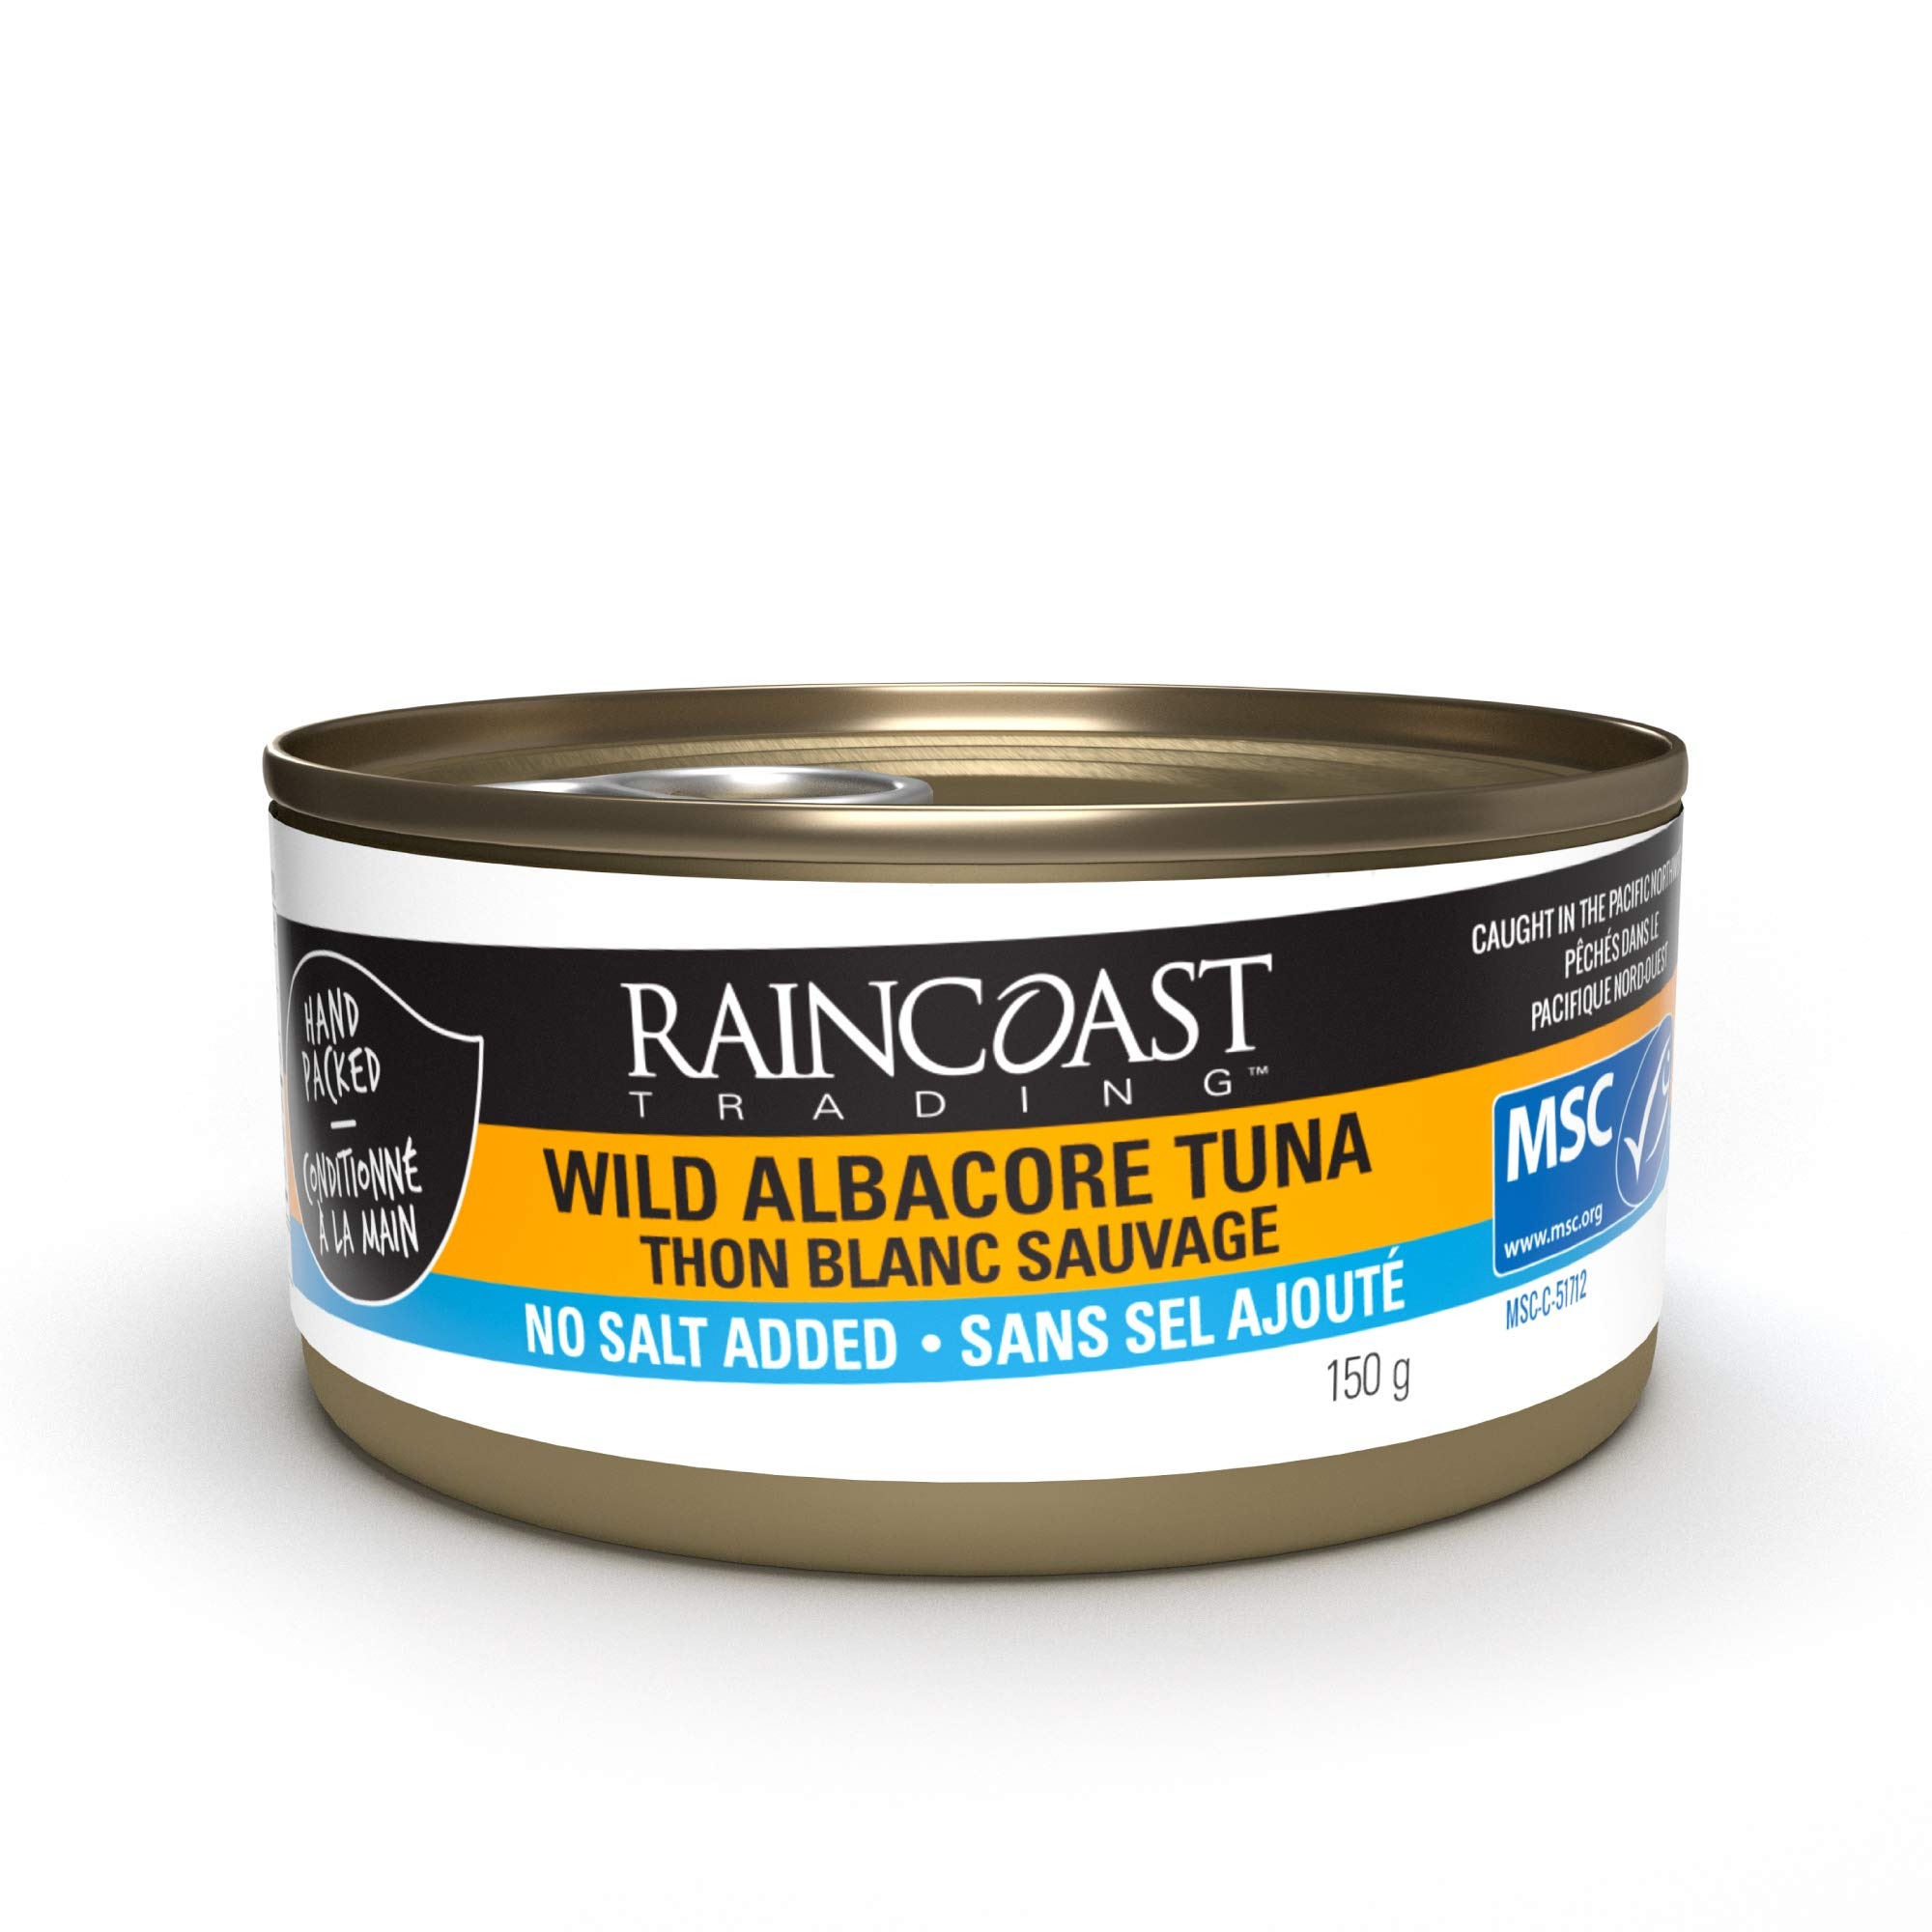
Item Name: Raincoast Trading Solid White Albacore Tuna - No Salt, 150g (Pack of 12)
Bullet Point 1: SUSTAINABLE WILD TUNA: Raincoast Trading tuna is responsibly sourced and is pole and line caught from the Pacific Northwest. Raincoast Trading products are 100% traceable from can to boat.
Bullet Point 2: HEALTHY FOR YOU: Fish is rich in Omega 3 fatty acids and healthy protein which supports brain development, heart and overall health. Tuna is a great source of protein and is keto and paleo friendly.
Bullet Point 3: ALL NATURAL & TASTY: Our canned tuna is just tuna. No oil or water added to our products. Just great tasting fish.
Bullet Point 4: NO DRAIN TUNA: With no oil or water added, our canned tuna doesn’t need to be drained. Just peel back the lid on our BPA free cans, and enjoy our delicious tuna wherever you go. Perfect for home, office, school meals and snacks.
Bullet Point 5: CANNED FISH: Certified sustainable seafood and recommended as an OceanWise choice.
Product Description: <p>Let’s cut to the chase: this is probably the best canned tuna you will ever have!&nbsp;<br><br>Raincoast Trading Wild Albacore Tuna is pole and line-caught in the Pacific Northwest and cooked in its natural juices and oils (with only a pinch of sea salt added) so it’s nutrient rich and rich in taste.&nbsp;<br><br>Unlike other canned tuna, we don’t add extra oil or water, so you’ll get a can that is packed with meat that tastes great! Finally, we remain dedicated to hand-packing our canned seafood–quality over quantity. Taste the difference — enjoy Raincoast Trading Wild Albacore Tuna today!<br><br>Raincoast Trading Wild Pacific Pink Salmon is light pink in colour and has a milder flavour than sockeye.</p>
Value: 12.0
Unit: Ounce

Price: 11.48